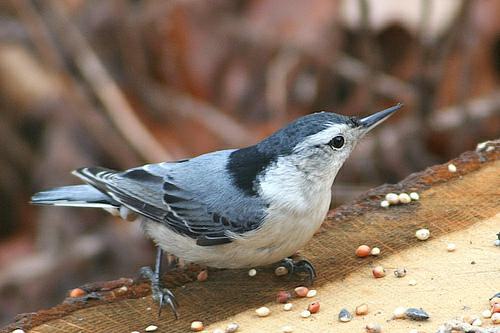
A photo of a white breasted nuthatch